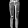
Label: Trouser